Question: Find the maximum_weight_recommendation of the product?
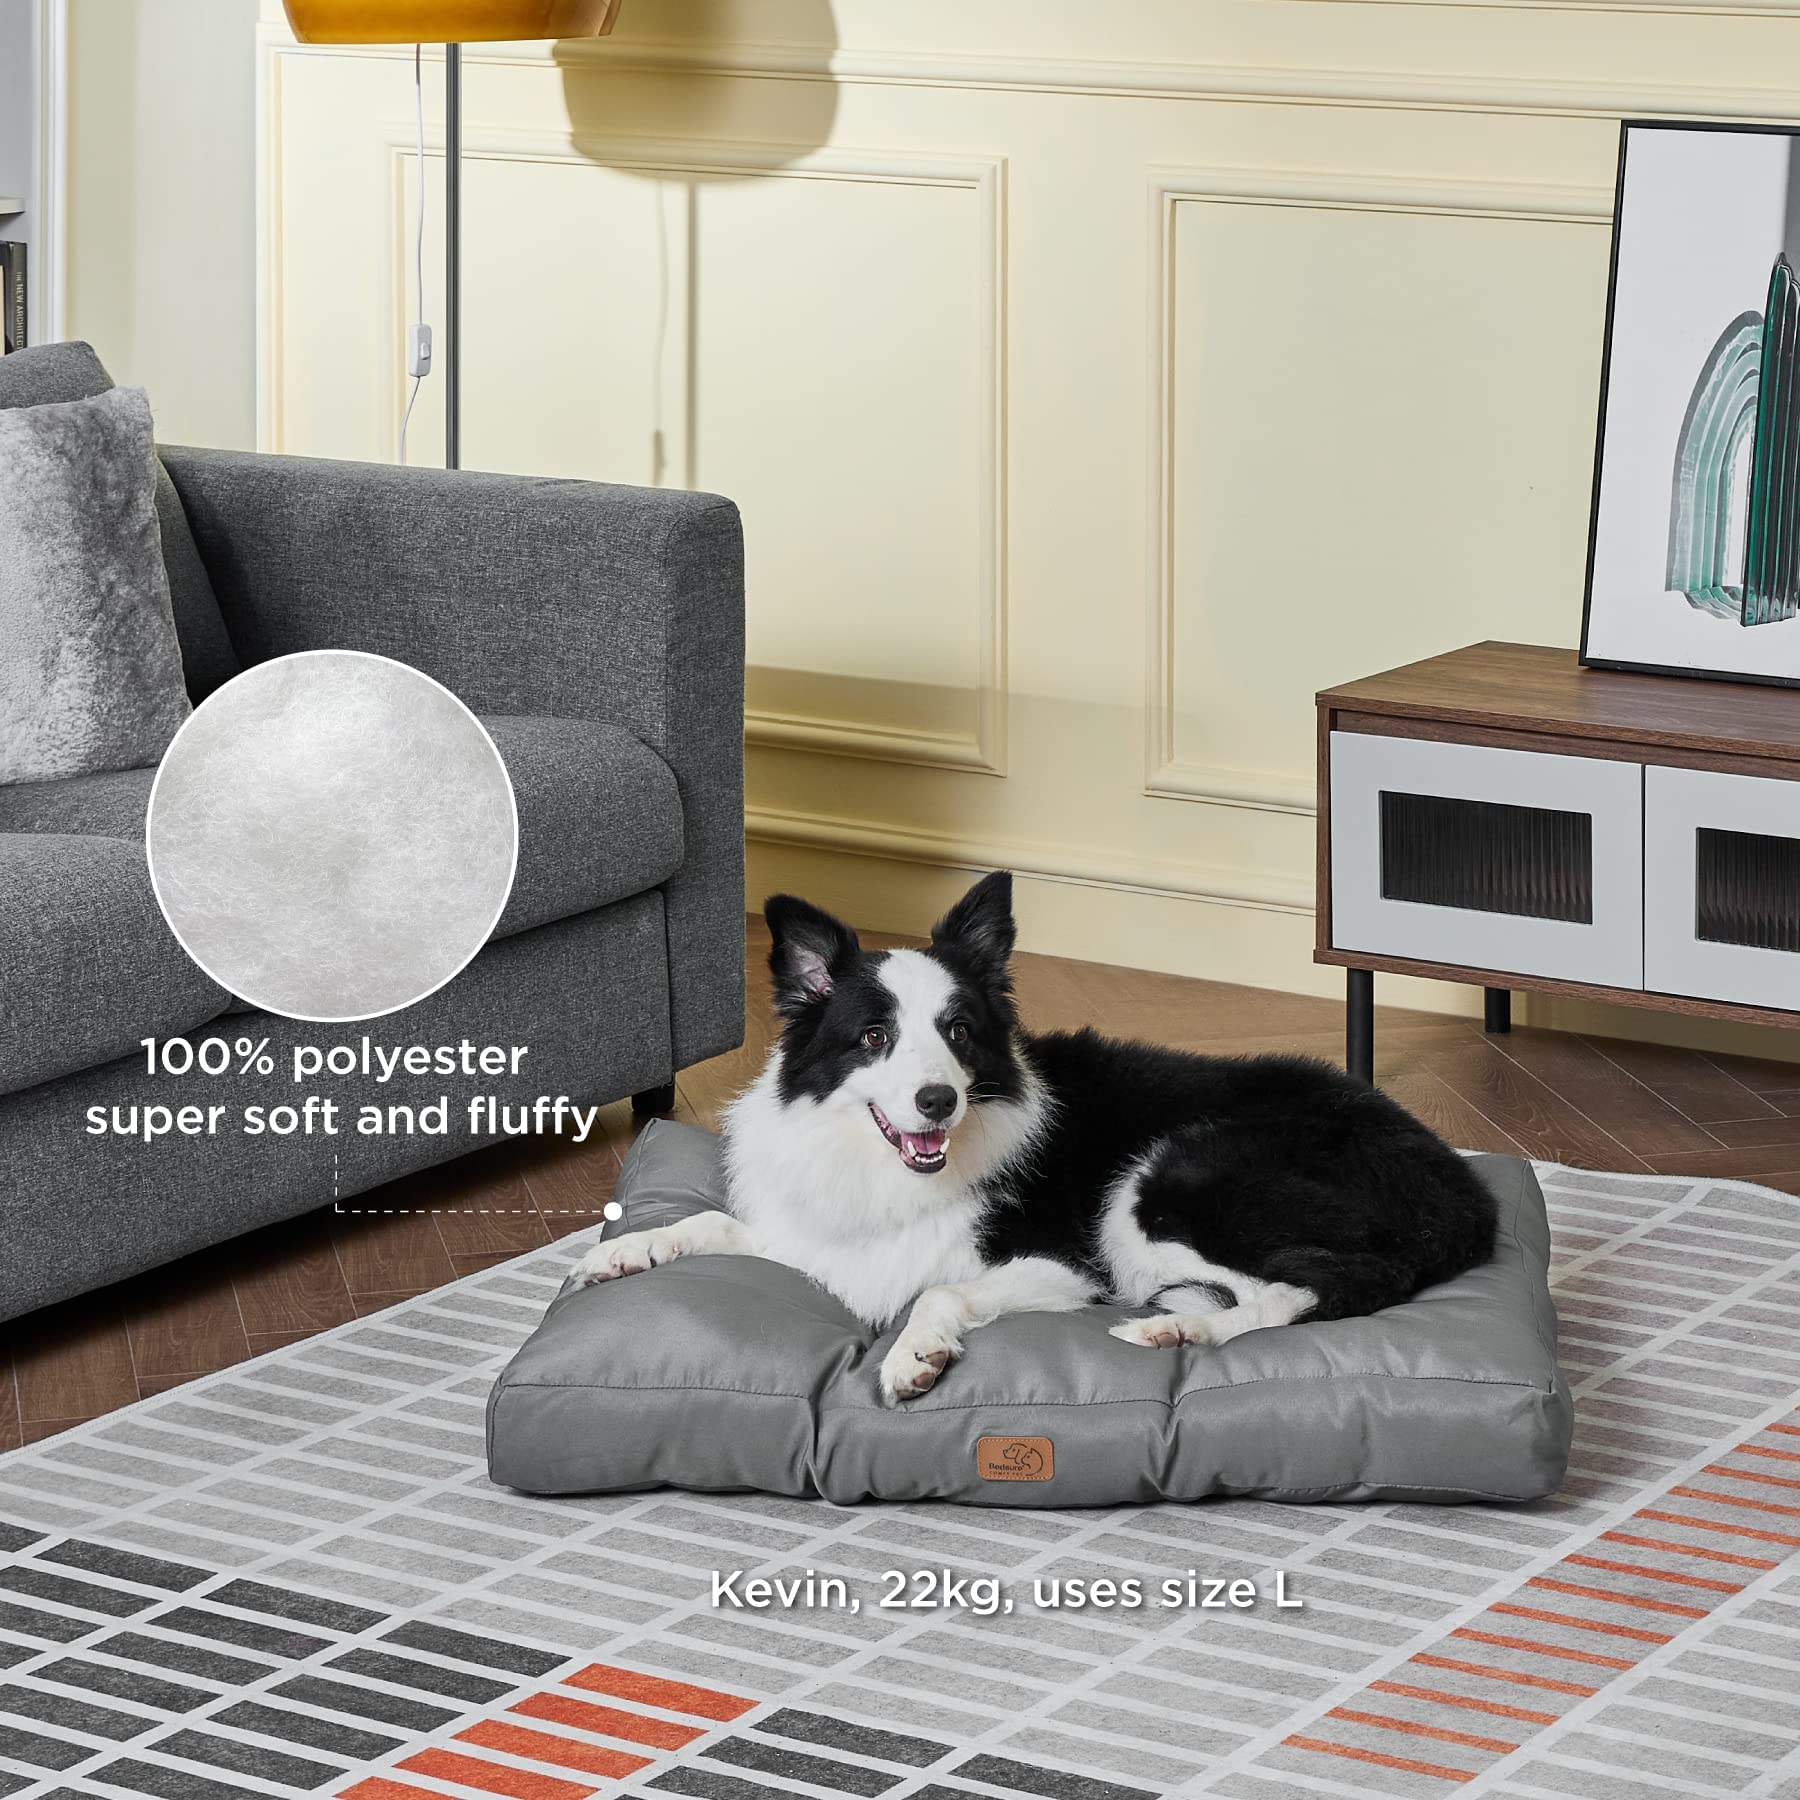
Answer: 22 kilogram